Jacky Ickx

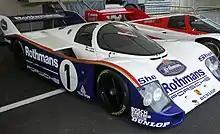
Ickx's "Rothmans" Porsche 956

During the race the Porsche 917 cars proved unreliable, and none finished. The last four hours of the race turned into a duel between the Porsche 908 of Hans Herrmann/Gérard Larrousse and the Ford GT-40 of Ickx/Oliver. In the last hour, Ickx and Herrmann continually leapfrogged each other, the Porsche being faster on the straights owing to having less aerodynamic drag, while being passed again under braking as the brake pads were worn and the team reckoned there was not enough time left to change them. Ickx won the race by the smallest of competitive margins ever, with less than between the two cars, despite having lost a bigger distance intentionally at the start. He also won his case for safety: from 1970, all drivers could start the race sitting in their cars with the belts tightened properly.